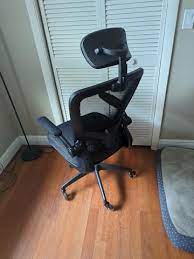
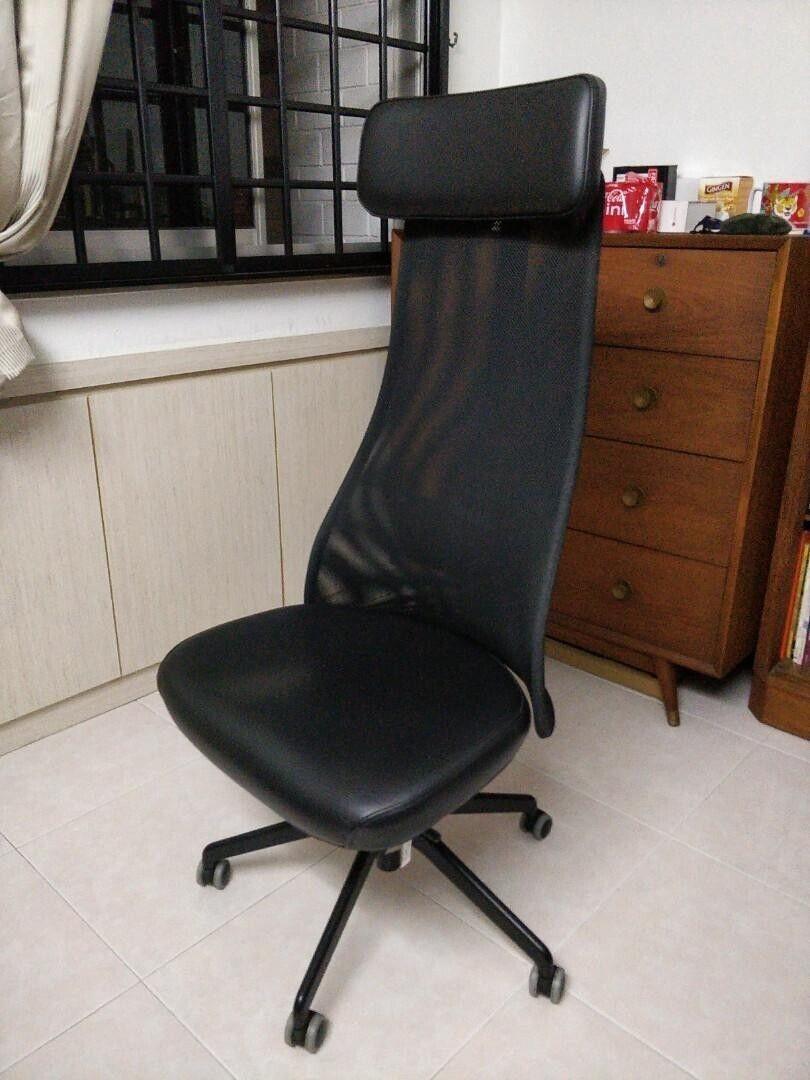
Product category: items_chair
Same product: no